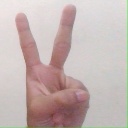
अक्षर: क